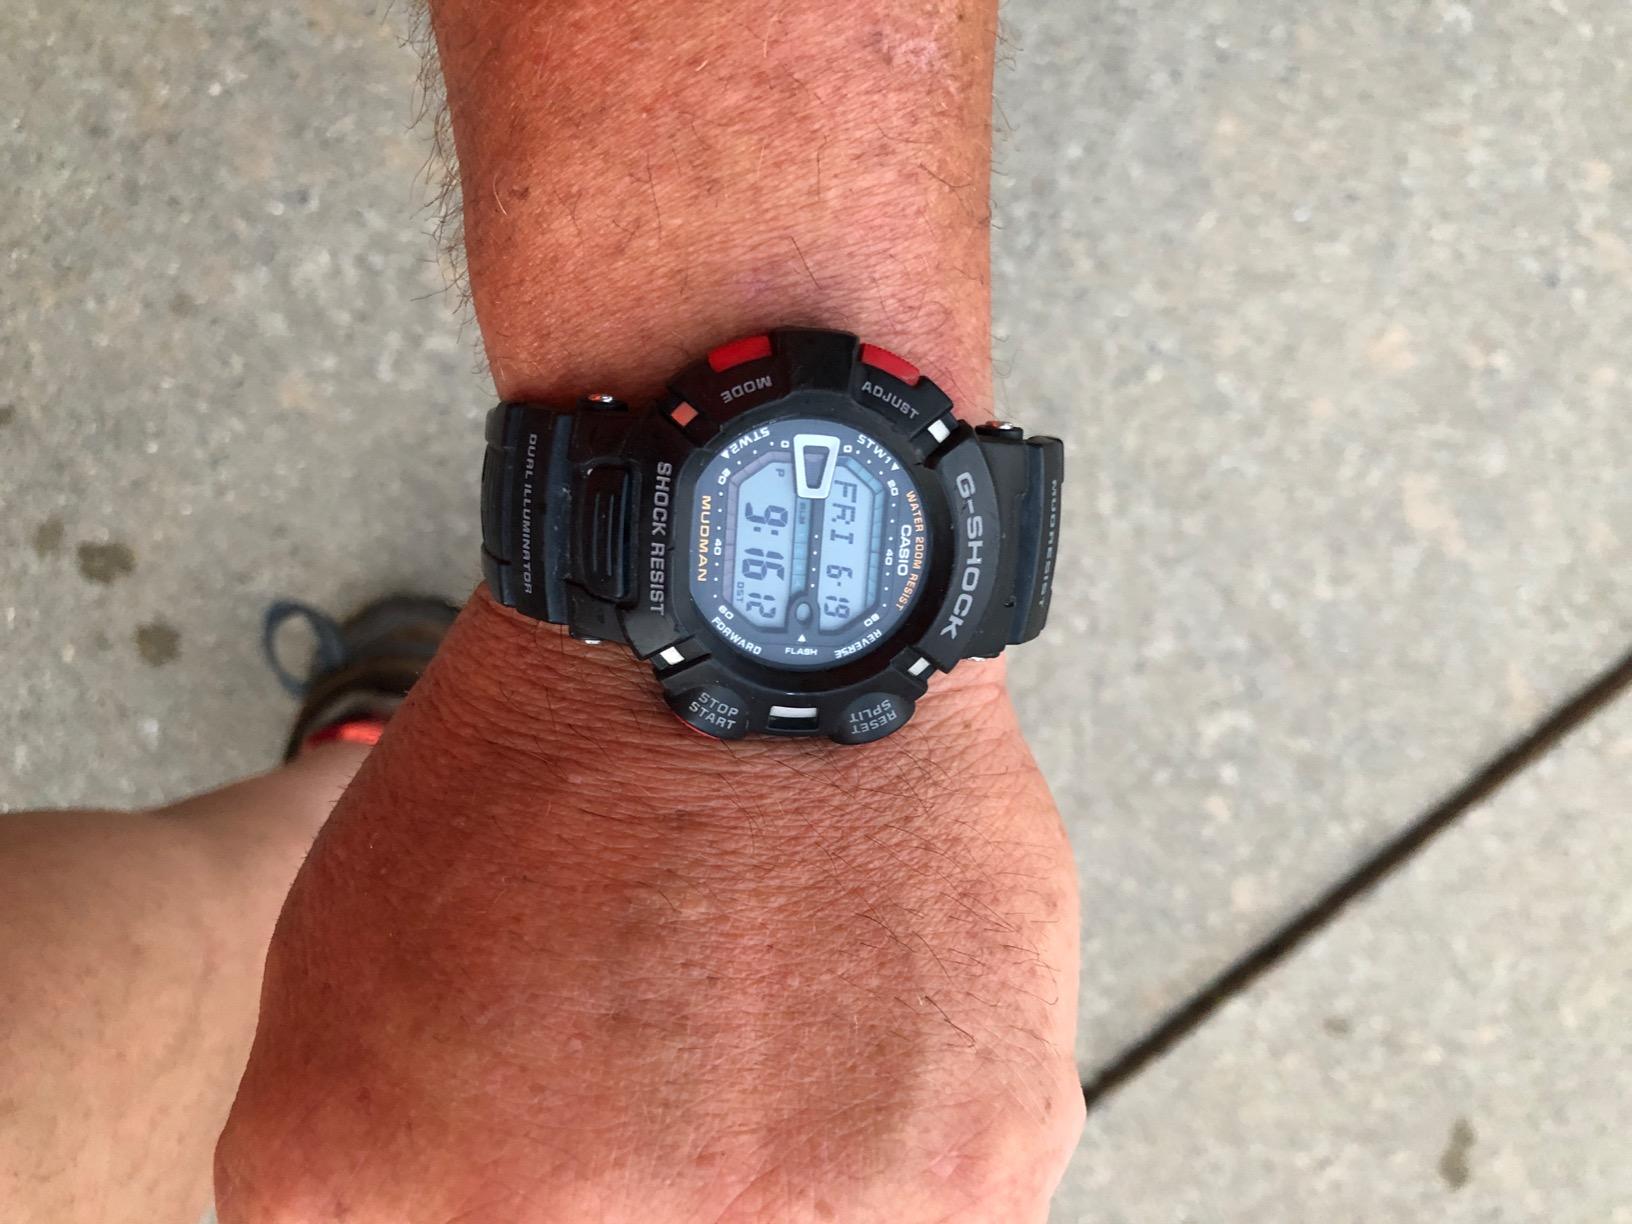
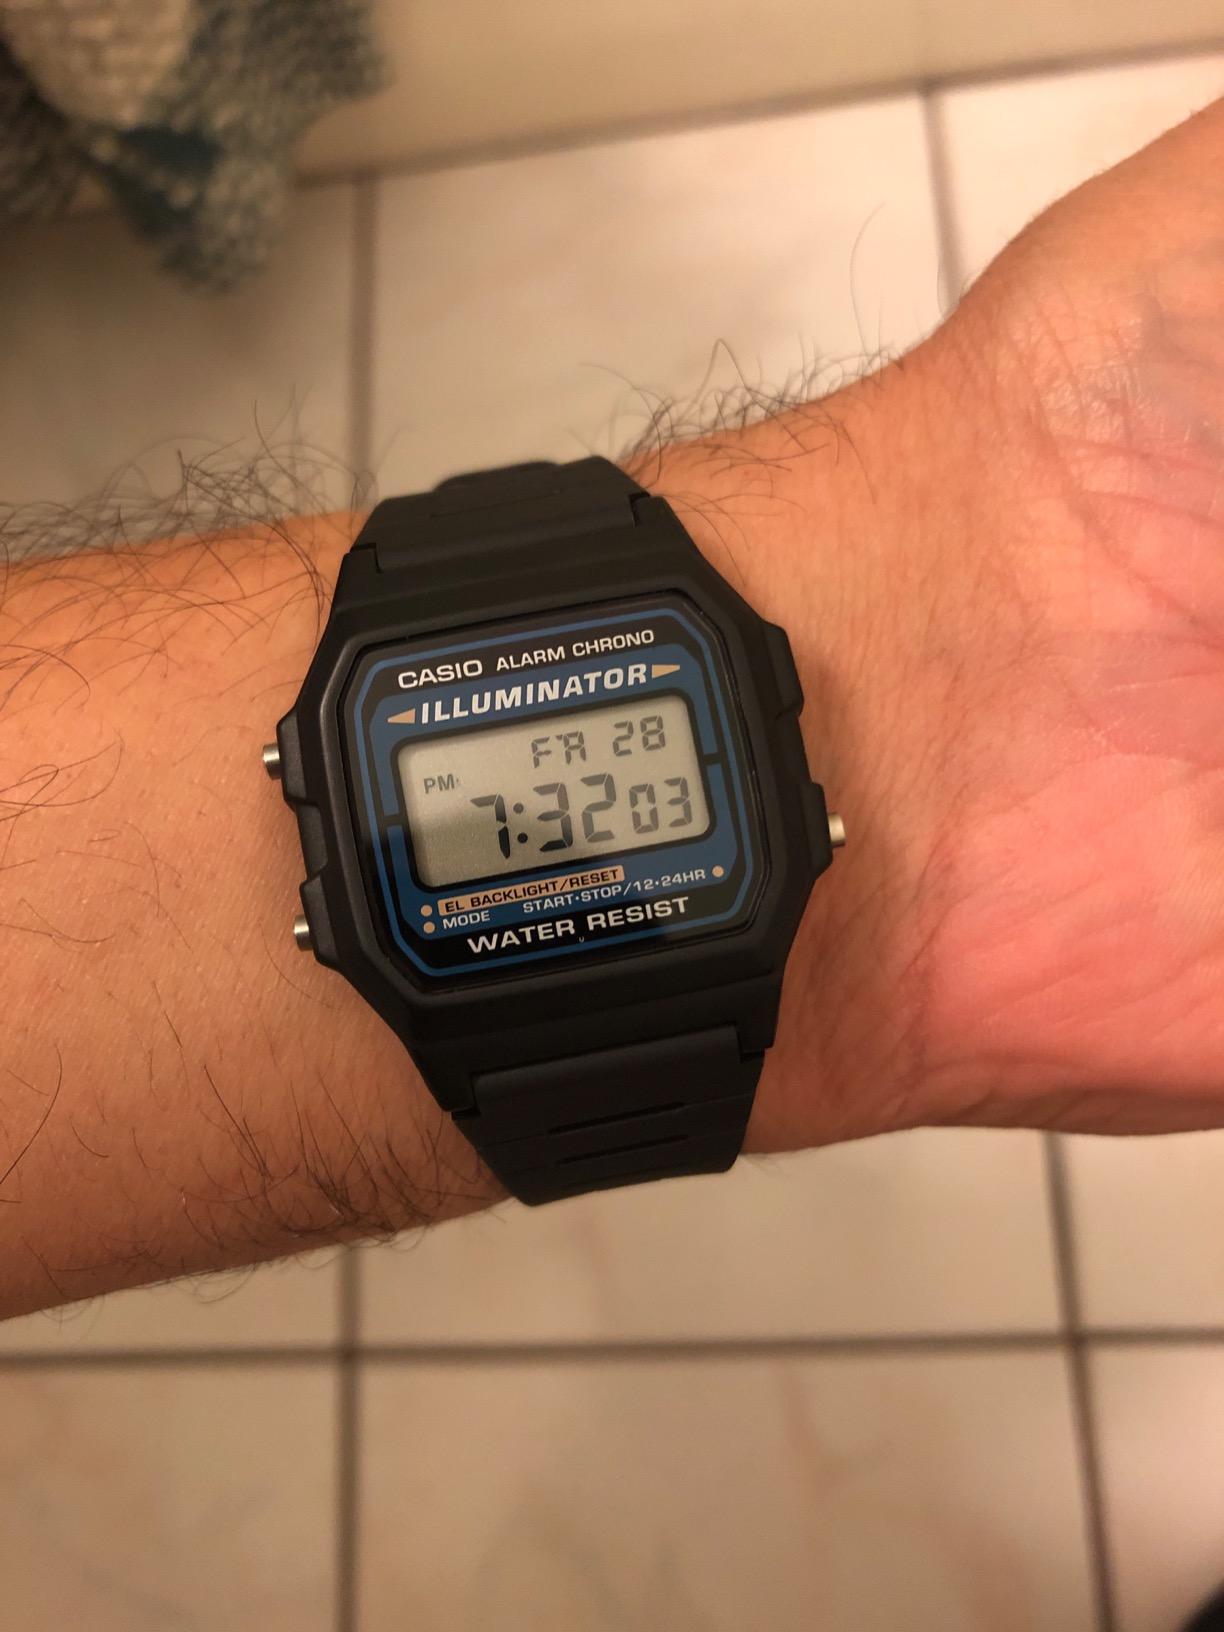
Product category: accessories_watch
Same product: no